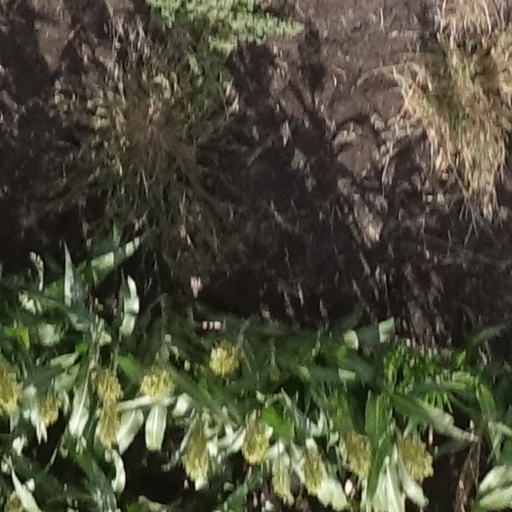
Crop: sorghum